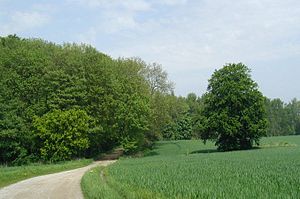
Agerjord
Agerjord i Danmark bliver intensivt dyrket med en bred vifte af afgrøder alt efter, hvilken bedriftstype der er tale om.
Agerjord er den del af et landbrugsjord, som årlig eller med få års mellemrum behandles med jordbrugsredskaber og tilsås. Den adskiller sig altså fra naturlige eller vedvarende græsningsarealer, eng, skov, have og anden uopdyrket jord.